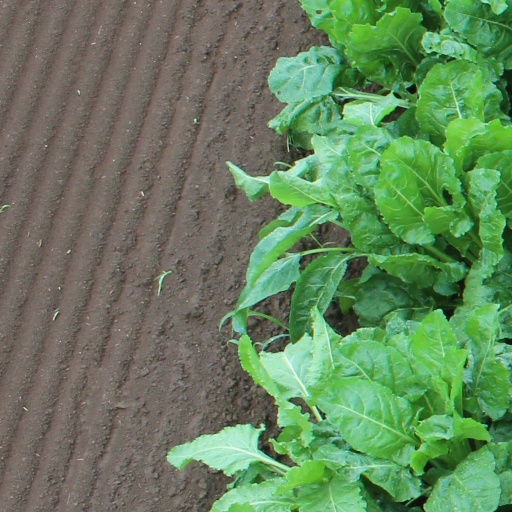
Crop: sugar beet